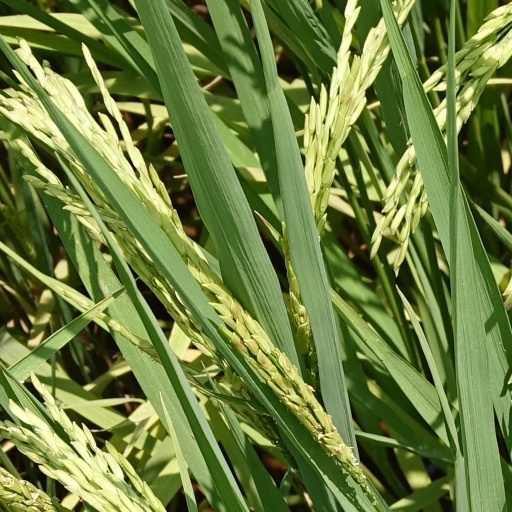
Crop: rice